Henry Ossian Flipper

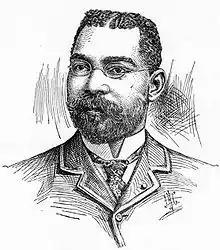
"circa" 1900

In 1976, descendants and supporters applied to the Army Board for the Correction of Military Records on behalf of Flipper. The board, after stating it did not have the authority to overturn his court-martial conviction, concluded the conviction and punishment were "unduly harsh and unjust" and recommended that Flipper's dismissal be changed to a good conduct discharge. The Assistant Secretary of the Army (Manpower and Reserve Affairs) and the Adjutant General approved the board's findings, conclusions, and recommendations, and directed the Department of the Army to issue Flipper a Certificate of Honorable Discharge, dated June 30, 1882, in lieu of his dismissal on the same date. On October 21, 1997, a private law firm, Arnold & Porter, filed an application of pardon with the Secretary of the Army on Flipper's behalf. Seven months later, the application was forwarded by the Acting Assistant Secretary of the Army (Manpower and Reserve Affairs) to the Office of the Pardon Attorney at the Department of Justice with a recommendation that the pardon be approved. Many pardon applications had been rejected in the past – as a matter of policy – because the intended recipients were deceased. However, President Bill Clinton pardoned Flipper on February 19, 1999.